McCloud Railway

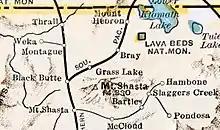
Route in 1931

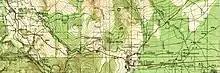
McCloud rail route from Mt Shasta to McCloud in 1935

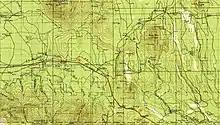
Eastern portion of route in 1939

The railroad operated on of track. The principal line ran from Mount Shasta to Bartle. At Bartle, the Burney Branch headed south. The MCR also had a branch running from Bartle to Hambone. At Hambone the ownership changed to BNSF (Great Northern) but was operated by the McCloud River Railroad. That line extended to Lookout Junction where it connected with the Great Northern Railway mainline just north of Bieber.